Ithaka Science Center

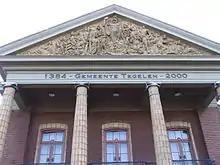
The former town hall of Tegelen

Ithaka Science Center, a hands-on science education center in Tegelen in the Netherlands, was founded in 2008 as a non-profit organization by Vaggelis E. Fragiadakis and Margriet van Tulder and funded as a public-private partnership. Its goal was stated to be to present interactive exhibits, programs, public lectures, and other events for schools and the general public.